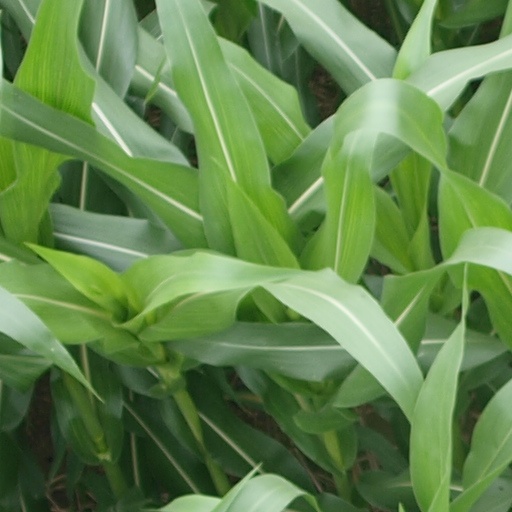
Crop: maize; corn